Roboshark (film)

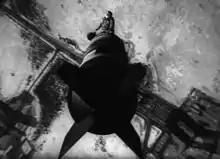
Slim Pickens riding the Bomb in "Dr. Strangelove", a possible reference in "Roboshark".

A recurring theme and object of "sly" satire running through "Roboshark" is the world of social media and online reactions to current events, something which "sets it apart from its many, many brethren." Scheib speculates that this may have been an attempt to capitalize on the fact that "the "Sharknado" phenomenon was spawned by "Twitter"." In the same vein, "Roboshark" also takes "pot shots" at Microsoft and Starbucks, closely associated with Seattle.